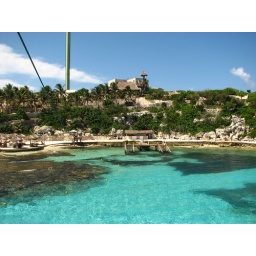
ziplining over clear blue waters in El Garrafon on the island of [Isla] Mujeres off the coast of Cancun, Mexico